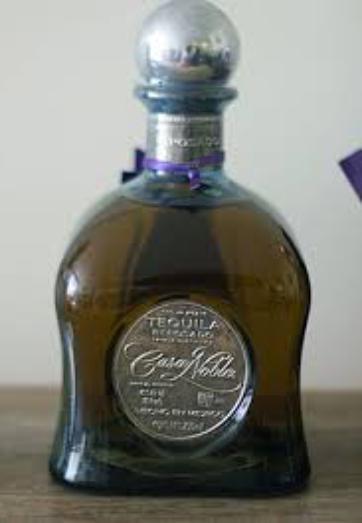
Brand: Casa Noble
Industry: Food